Sialkot Stallions

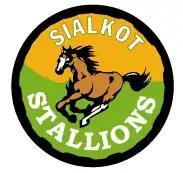
Sialkot Stallions logo before the 2010–11 season

In 2011/12 National T20 Cup, Sialkot Stallions was Sponsored by Audionic The Sound Master.